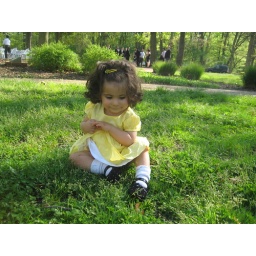
in the grass in new spring dress